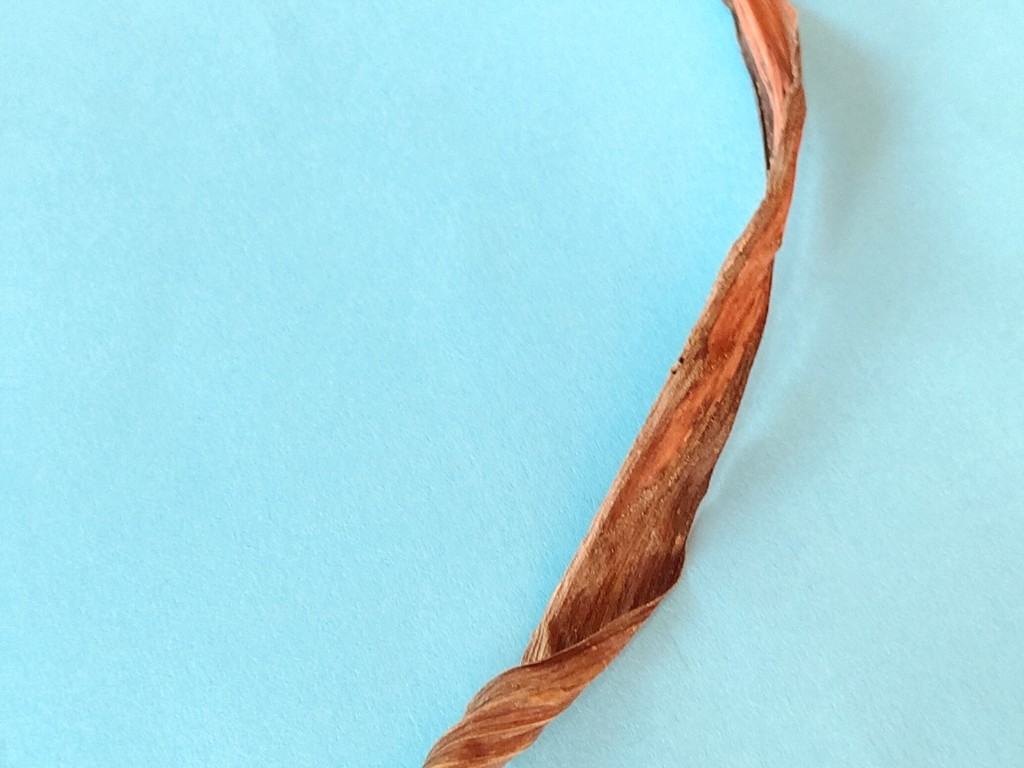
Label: Dried